Portuguese Colonial Act

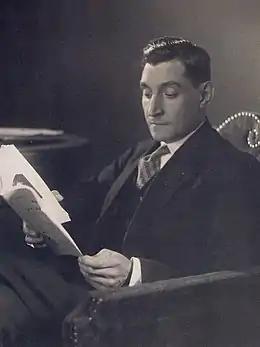
António de Oliveira Salazar

The Portuguese Colonial Act was adopted in 1930, and affected Portuguese India, sanctioning legal discrimination and differentiating them from the metropolitan Portuguese people. Adopted at the behest of António de Oliveira Salazar, then the Minister of Finance, this legal act caused Portuguese Indians to lose a number of benefits, including free trips to Portugal for rest and recreation, reduced allowances compared to white officials, and other facilities that the white Portuguese had overseas which were not made available to Portuguese Indians.